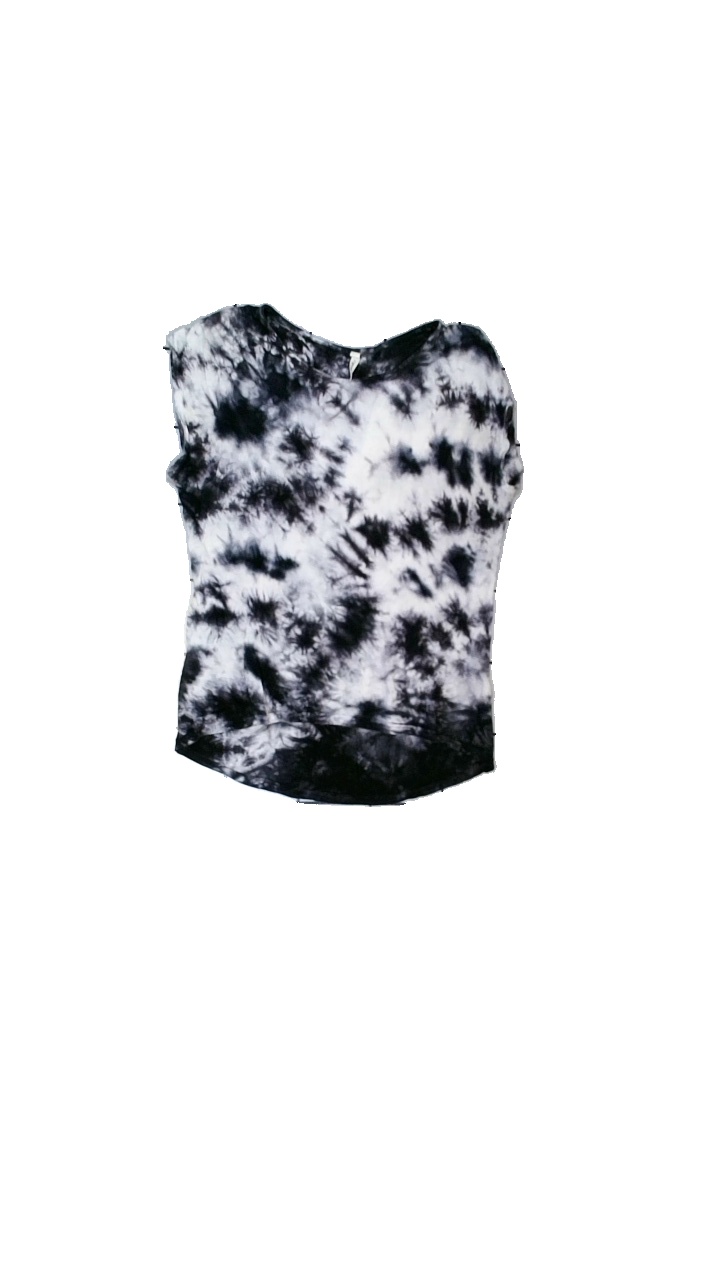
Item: T-shirt (Ladies)
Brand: Sparkz
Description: T-shirt
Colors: White, Black
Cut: C-collar
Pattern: Other
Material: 100% vidskos
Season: All
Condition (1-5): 3
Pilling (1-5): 4
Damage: lösa trådar
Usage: Export
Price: <50